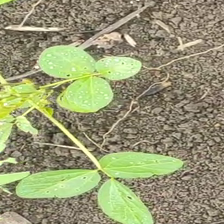
Weed species: Asian_Pigeonwings_(Clitoria Ternatea)